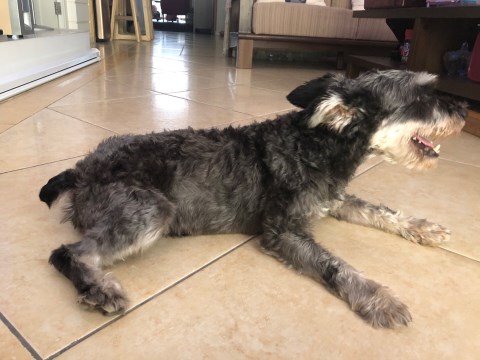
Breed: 2342-n000102-miniature_schnauzer